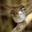
Label: bird